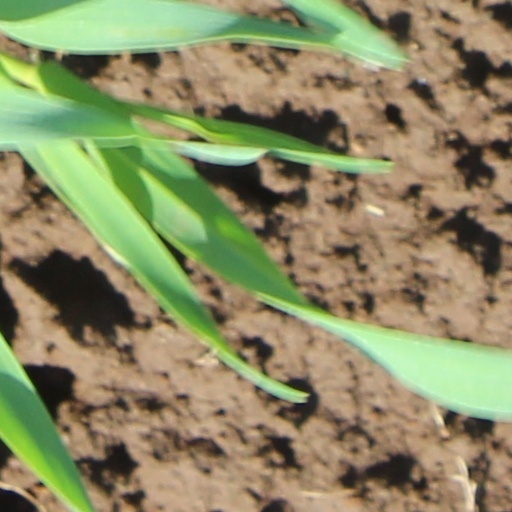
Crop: wheat